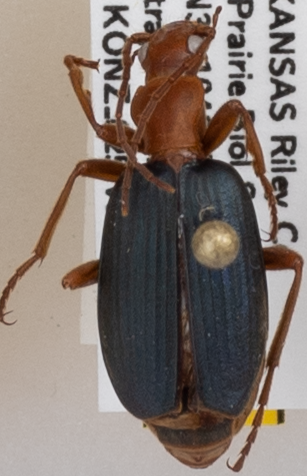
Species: Brachinus alternans
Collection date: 2020-07-27
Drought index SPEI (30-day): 0.684
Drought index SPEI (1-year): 0.88
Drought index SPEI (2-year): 2.09